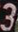
Number: 3